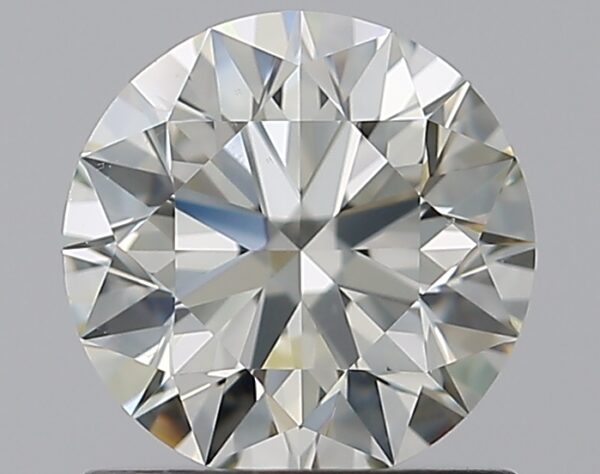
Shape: round
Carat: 1.01
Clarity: VS2
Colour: M
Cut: EX
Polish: EX
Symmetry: EX
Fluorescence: N
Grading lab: GIA
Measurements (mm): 6.42 x 6.44 x 3.98